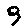
Label: 9